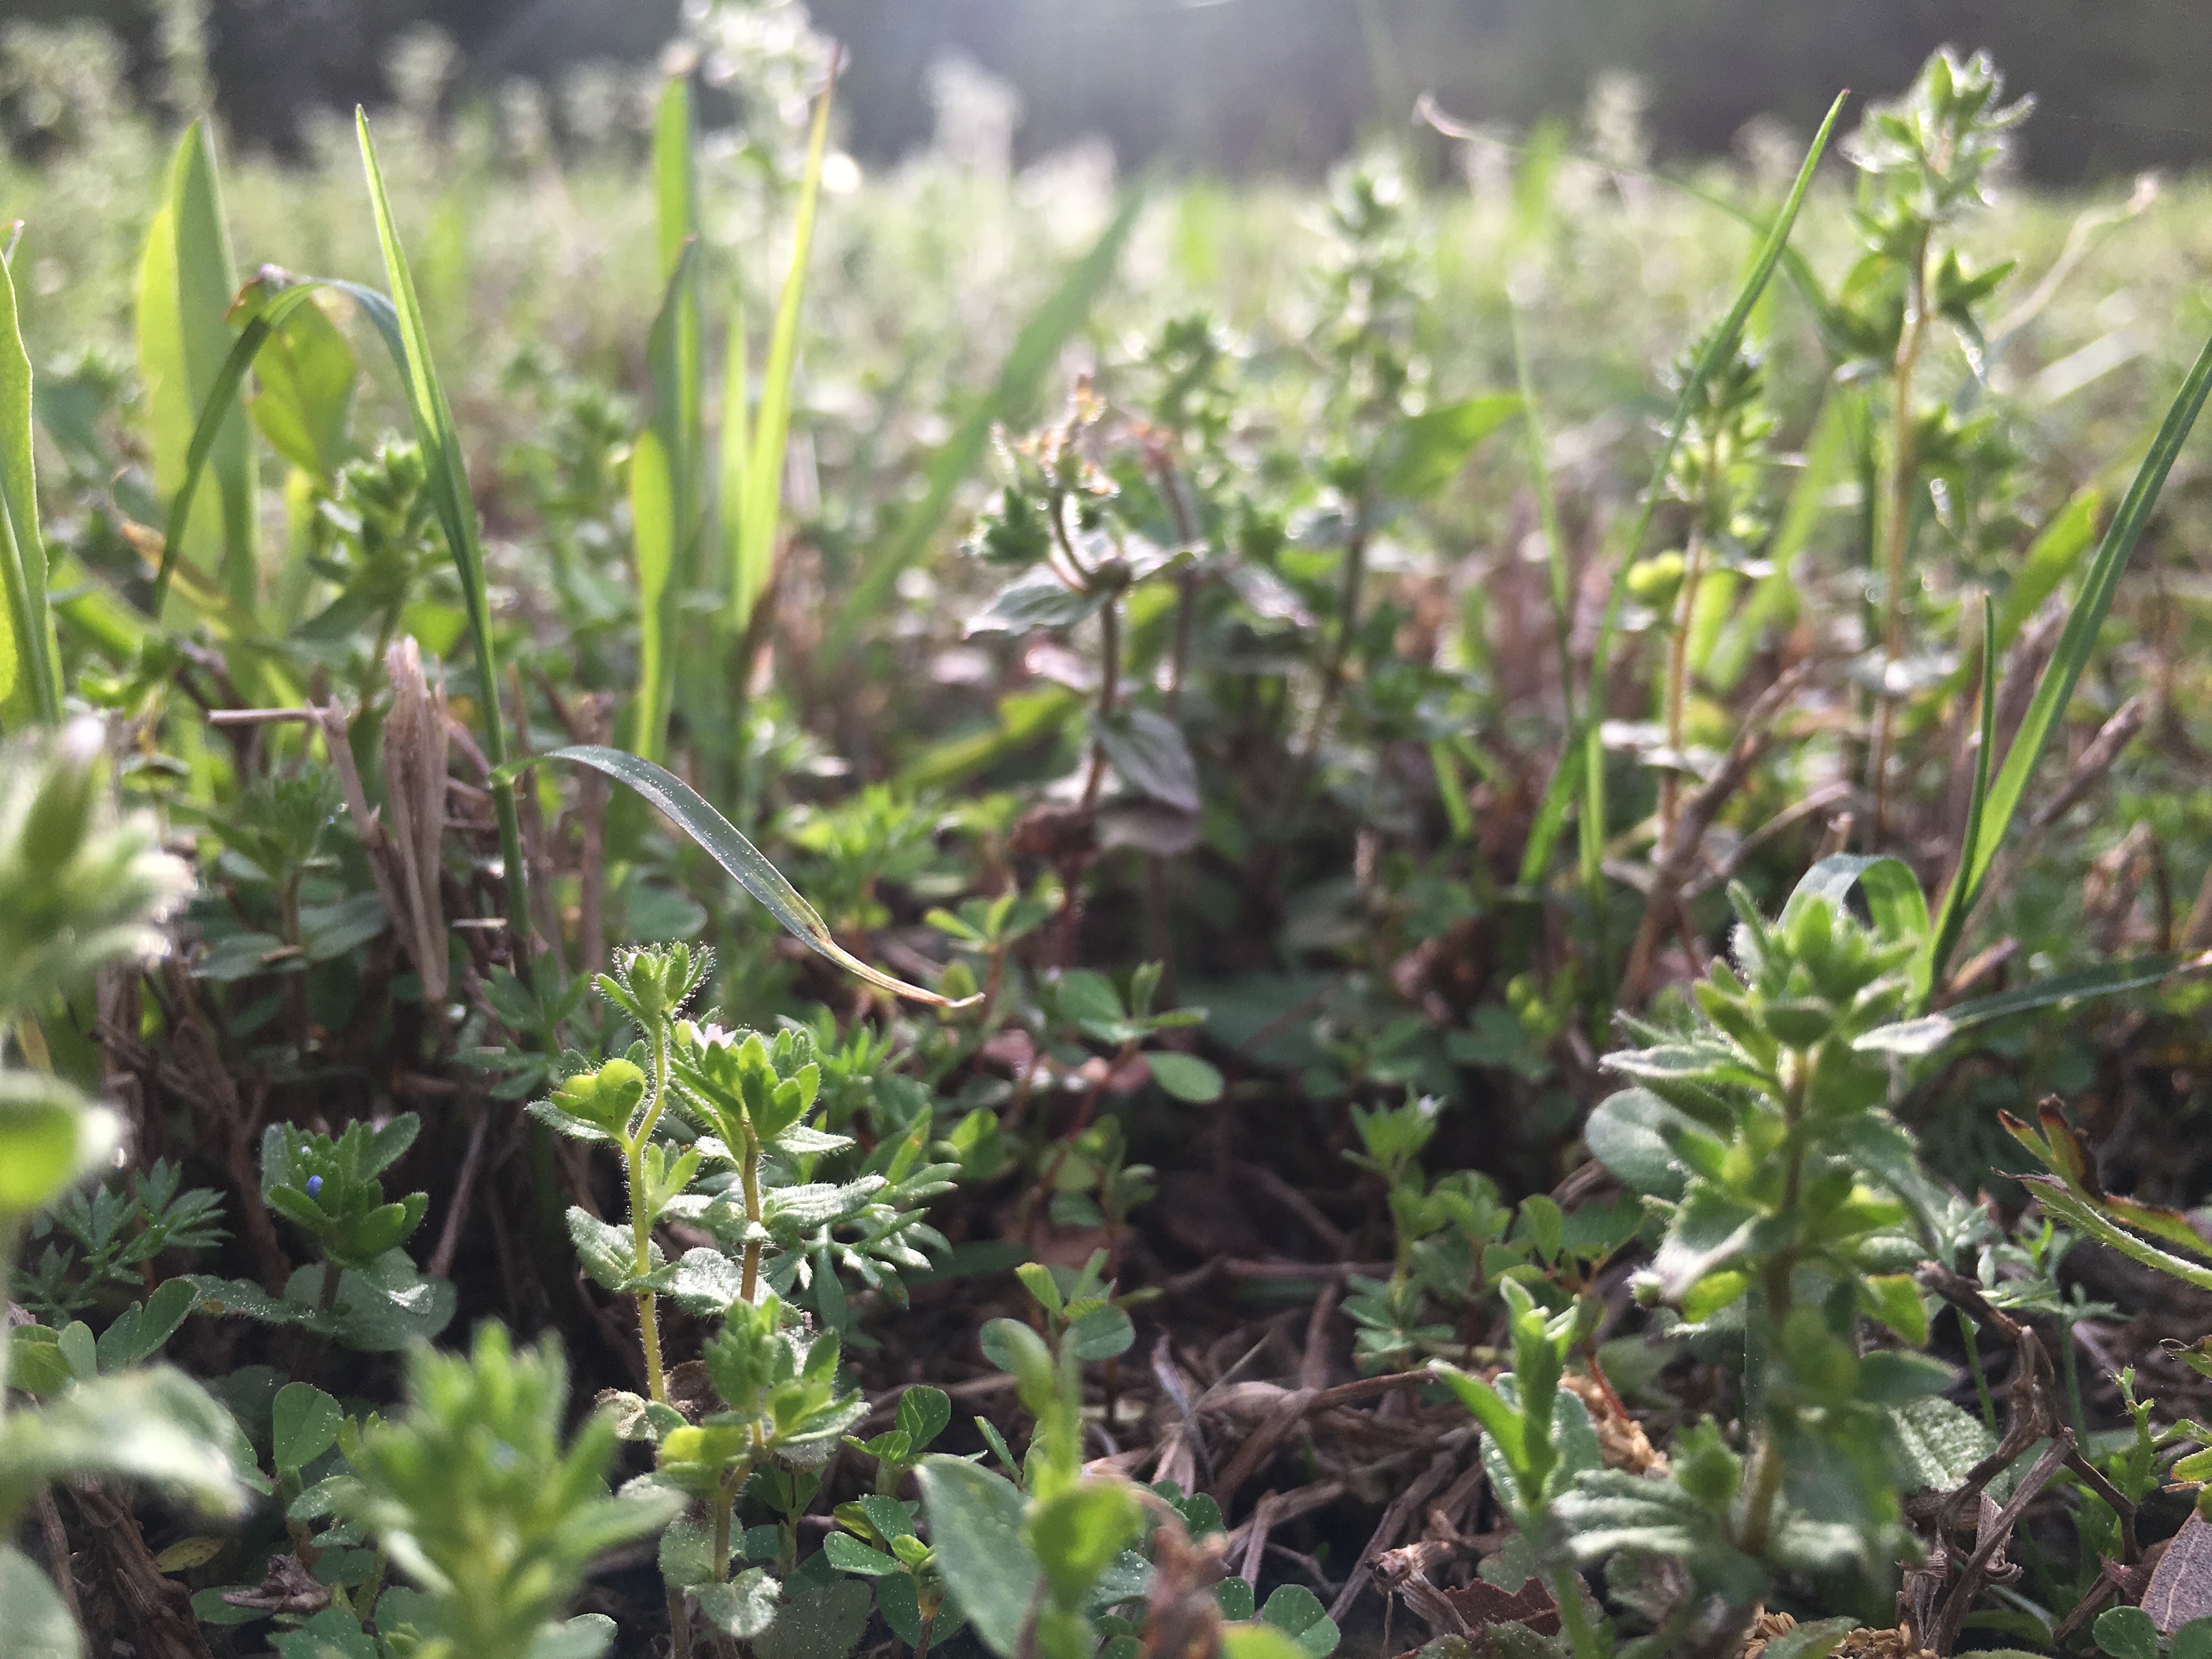
grass, plant, lawn, flower, herb, produce, crop, flora, wildflower, shrub, flowering plant, grass family, land plant